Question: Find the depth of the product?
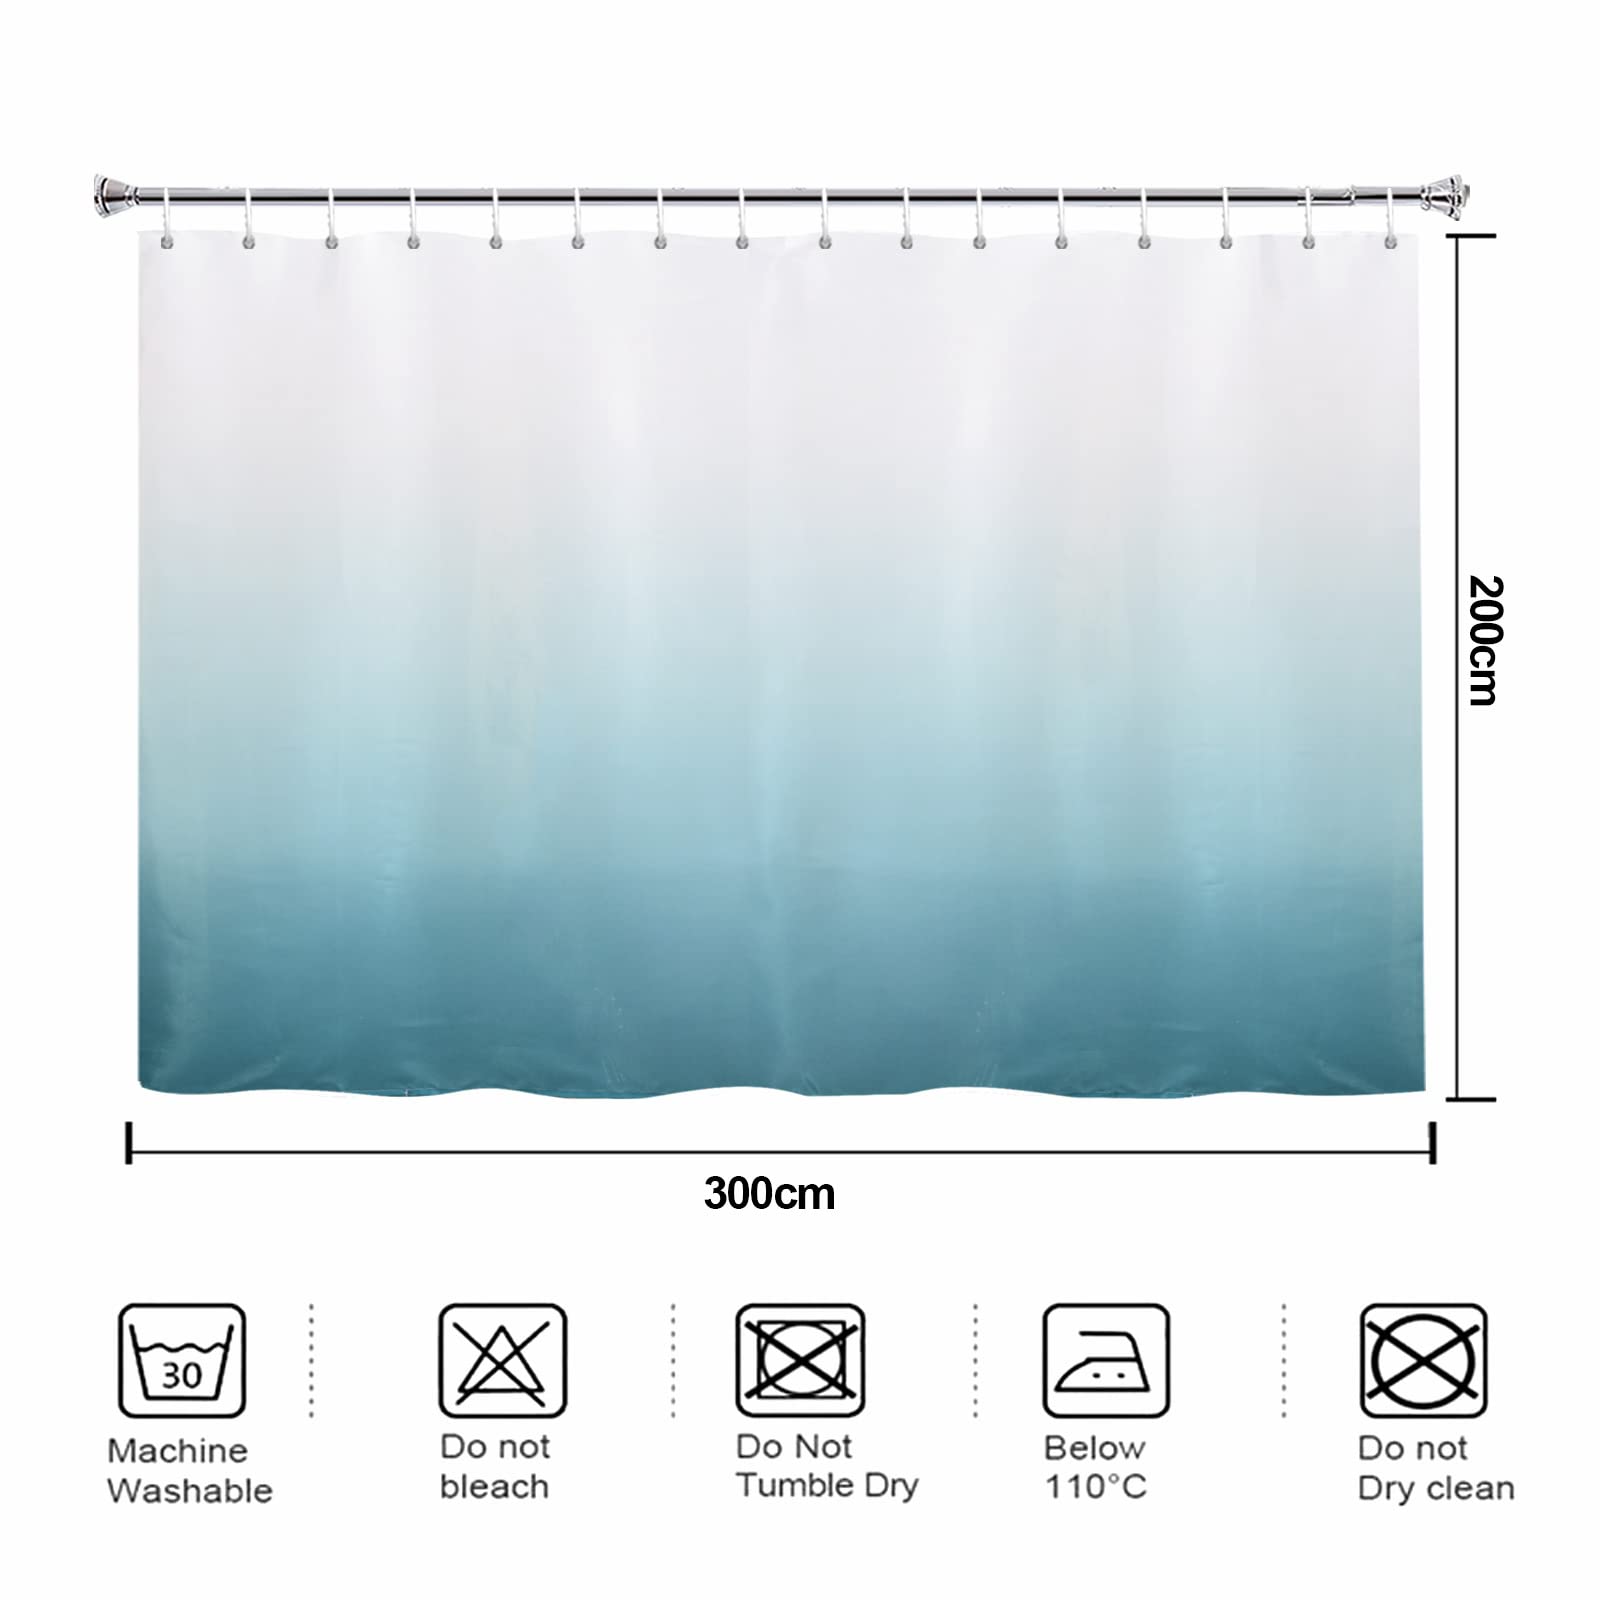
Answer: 200.0 centimetre